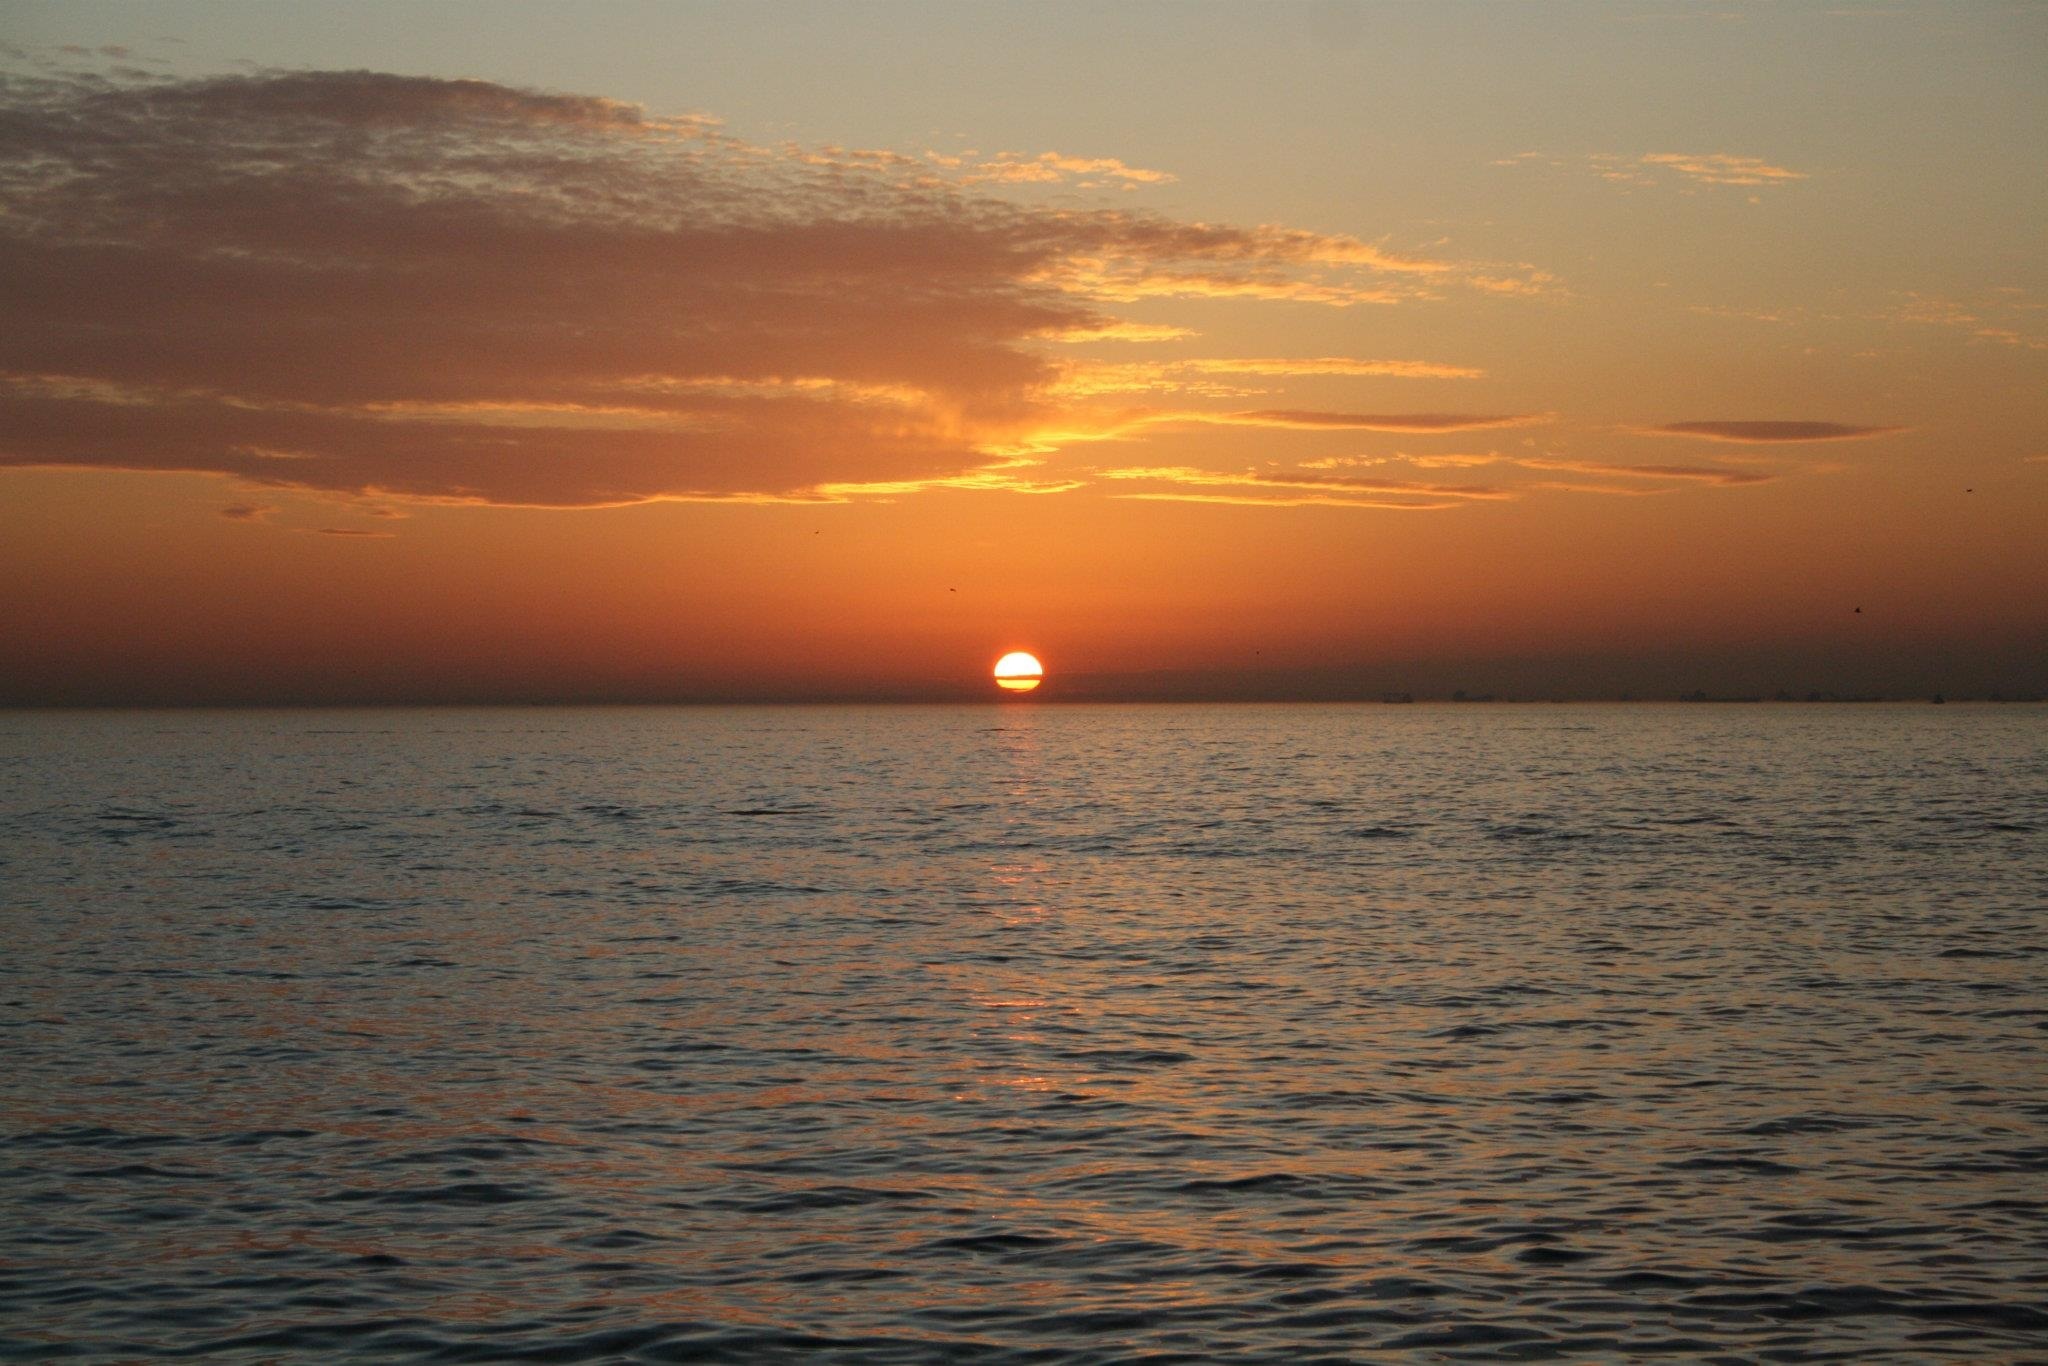
beach, sea, coast, ocean, horizon, sun, sunrise, sunset, sunlight, morning, shore, wave, dawn, dusk, evening, afterglow, wind wave